Question: Please indicate a possible affordance area of the catch_frisbee that can be used for catching
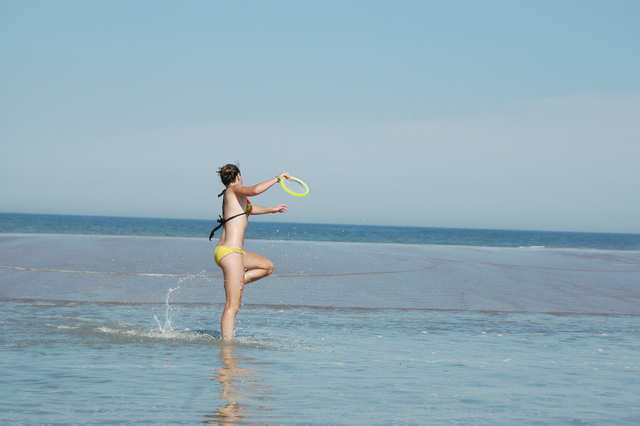
Answer: [277.5, 172, 311.5, 197]